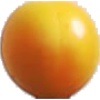
Label: cherry_wax_yellow